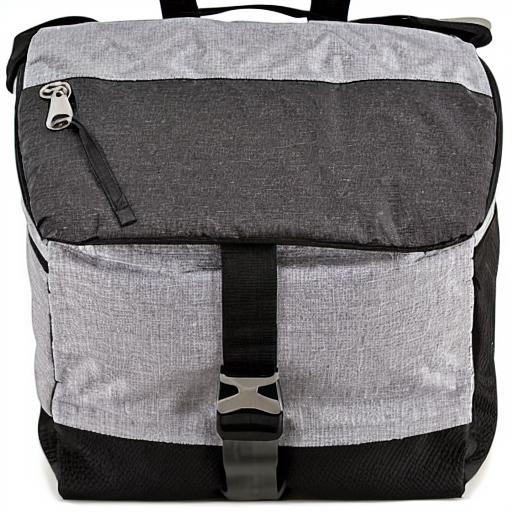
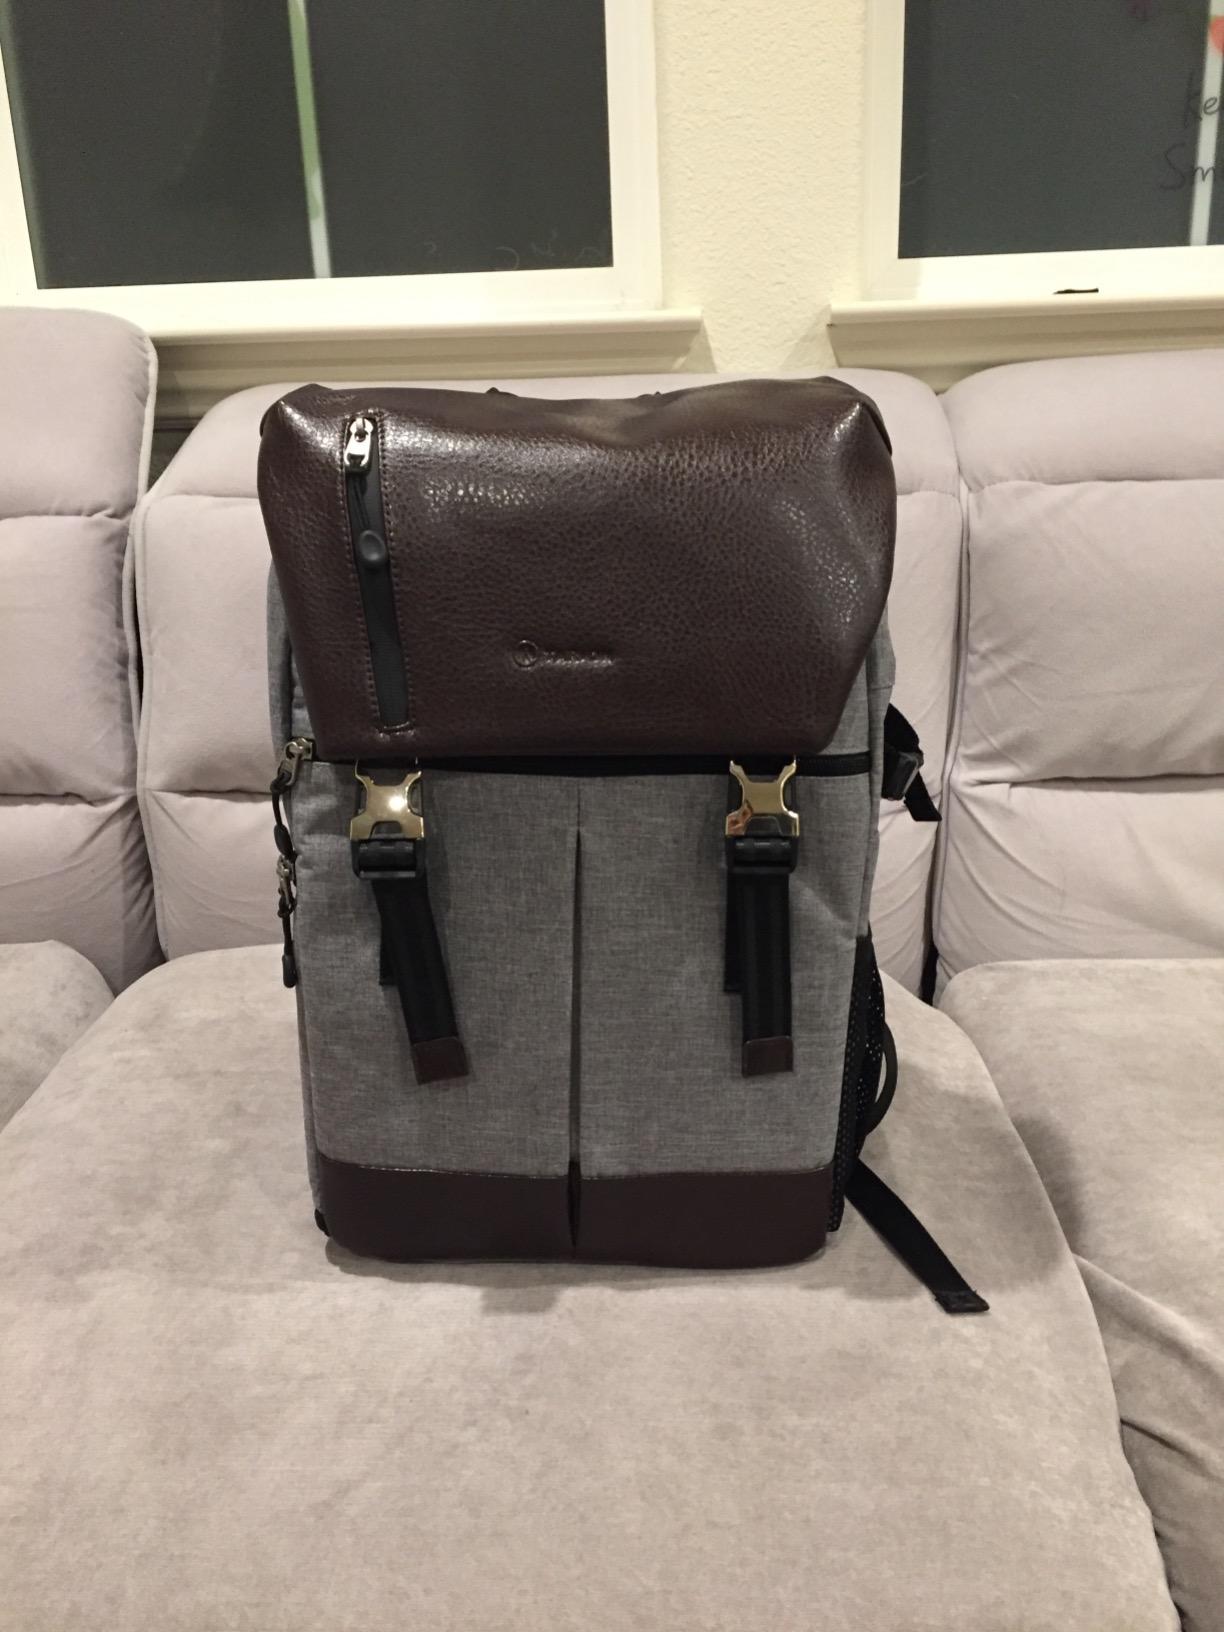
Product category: bag
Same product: no